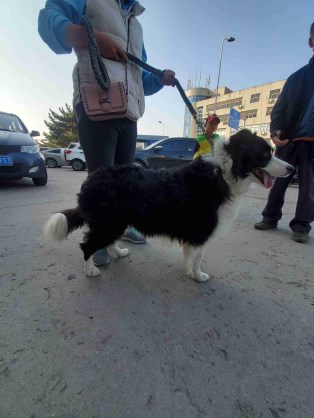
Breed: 2594-n000109-Border_collie